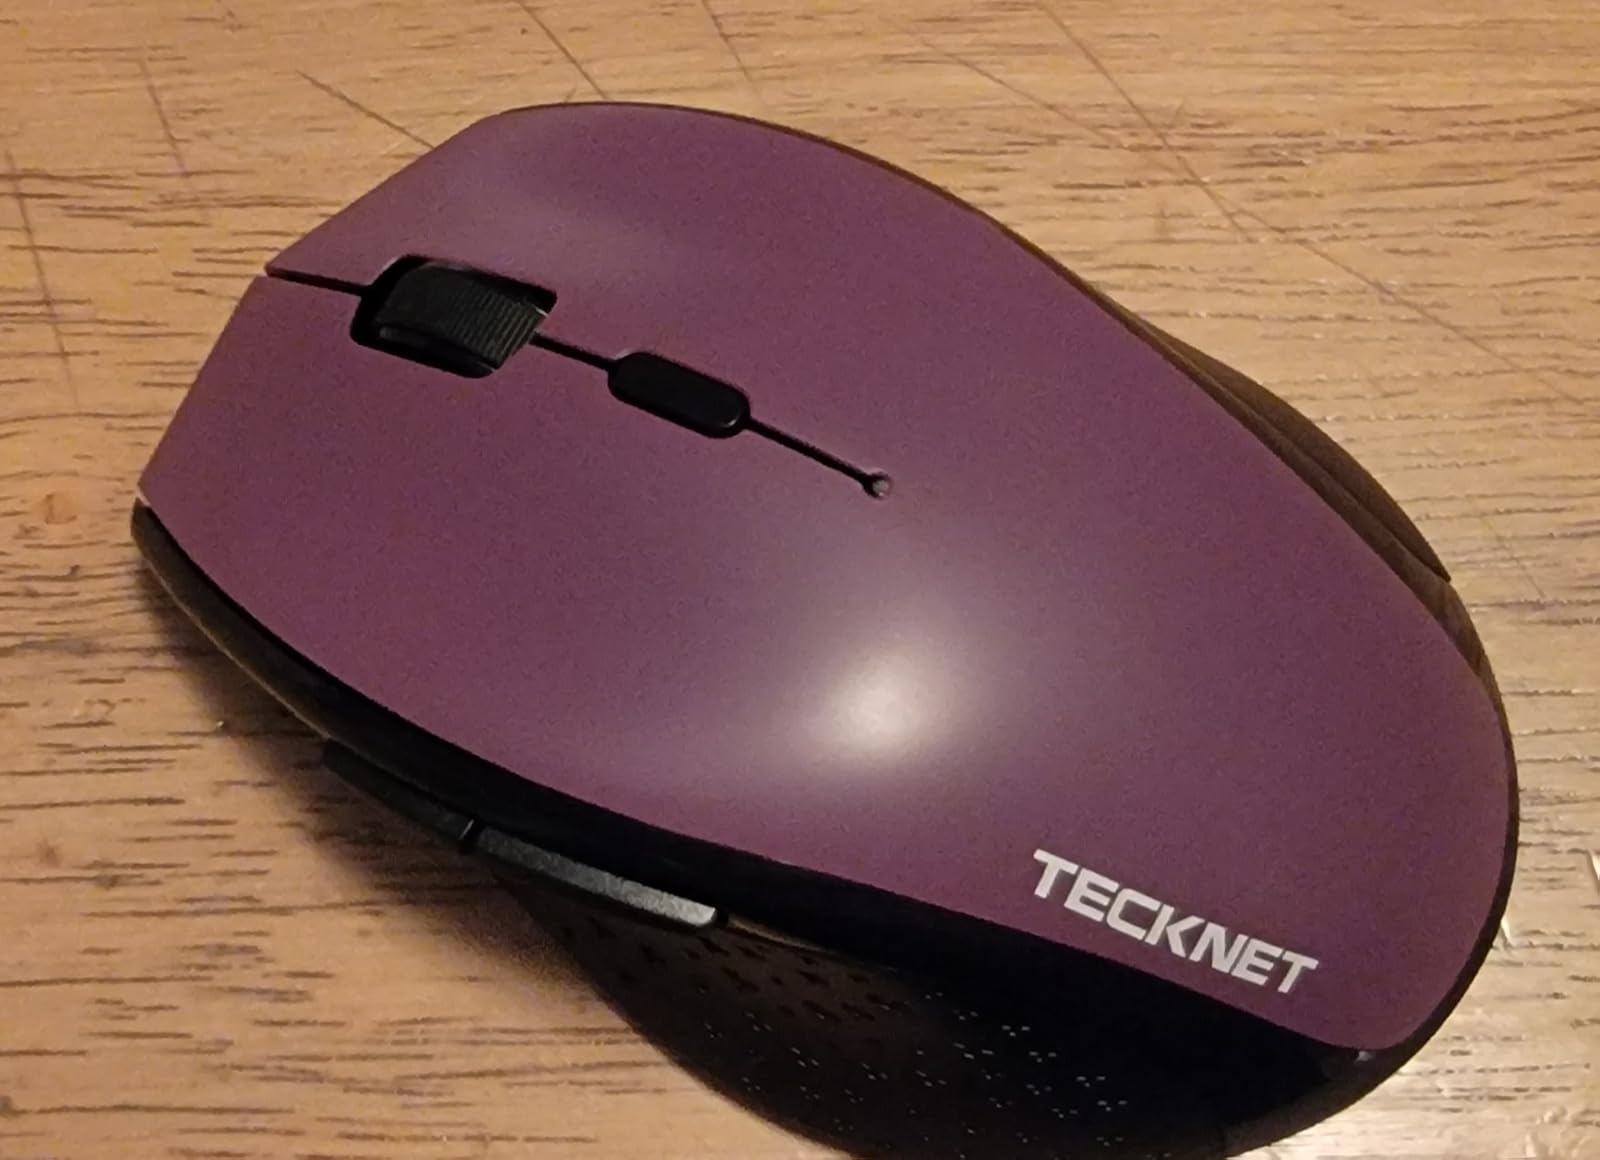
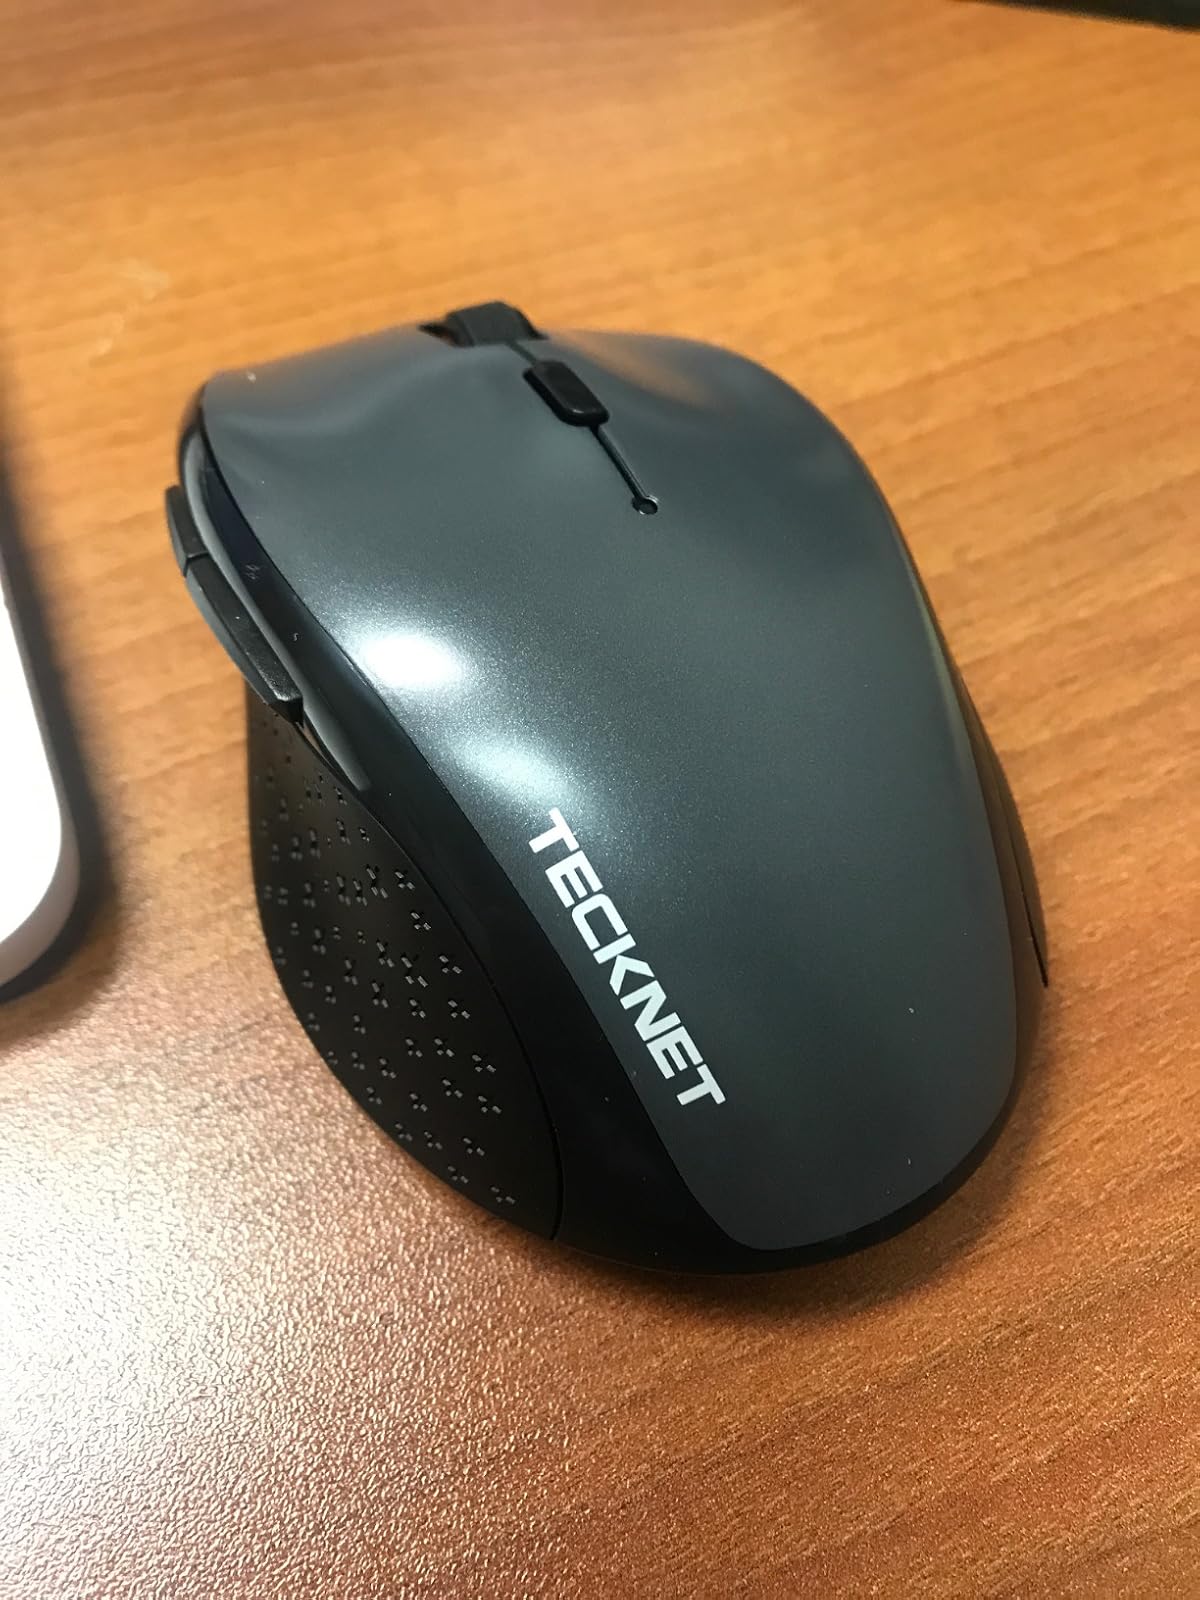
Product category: mouse
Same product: no